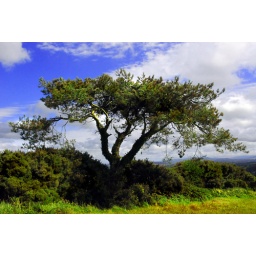
A very old pine tree on top of a hill near where I live ,